Dreadnought (guitar type)

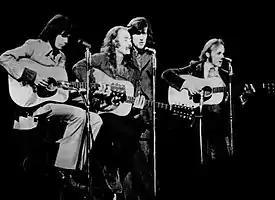
Crosby Stills Nash and Young 1970

Early in their production (e.g. between 1931 and 1934), Martin seems not to have had much faith in these "extra large" guitars, making them only on special order (even the "000" size was considered large by the standards of the day) and to one interested customer writing in 1933 that the firm considered the dreadnought "a bass guitar, not suitable for solo playing". However perceptions changed when the then hugely popular Gene Autry, singing star of stage and screen, wanted a new guitar, of style 45 (Martin's most ornate) and ordered a custom instrument of that style in Martin's new, largest size. Thus, the D-45 was born, Autry's 12-fret example being the first, and soon other country singers in particular wanted the large size instruments, which proved effective in sound carrying power (particularly for vocal accompaniment) over the otherwise primitive stage amplification systems of the day.